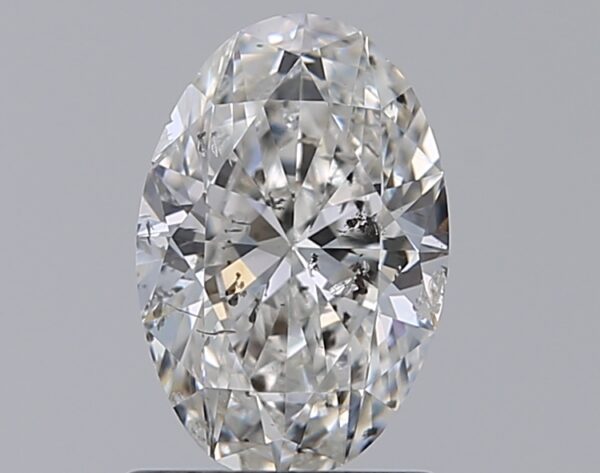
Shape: oval
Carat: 1
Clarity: SI2
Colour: F
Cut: VG
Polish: EX
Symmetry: VG
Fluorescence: N
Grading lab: HRD
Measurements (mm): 8.19 x 5.49 x 3.36